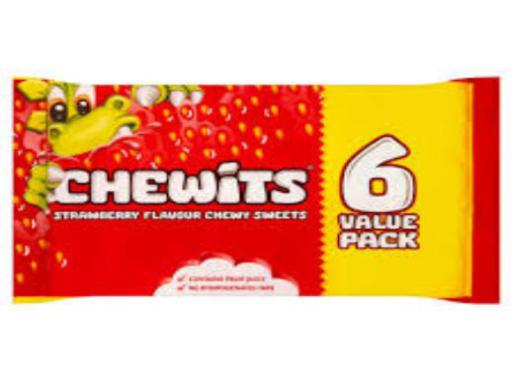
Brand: chewits
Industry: Food